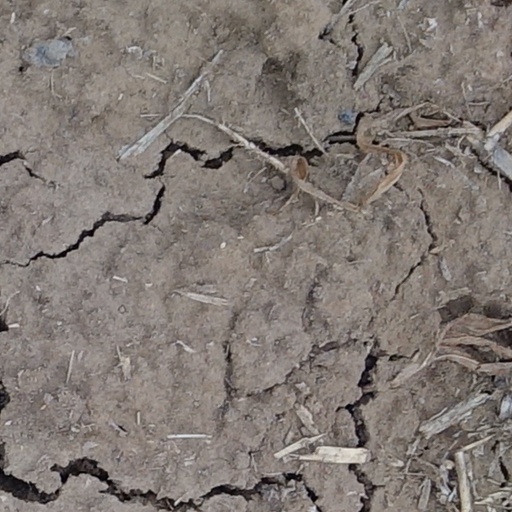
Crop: wheat